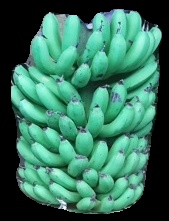
Variety: pachbale
Grade: grade1